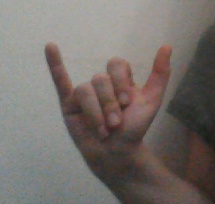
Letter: ya